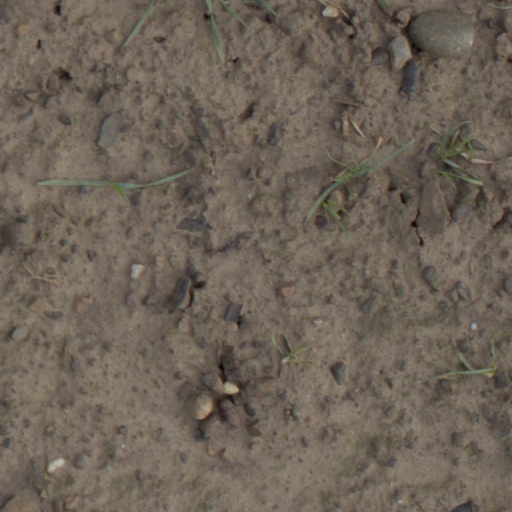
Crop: wheat